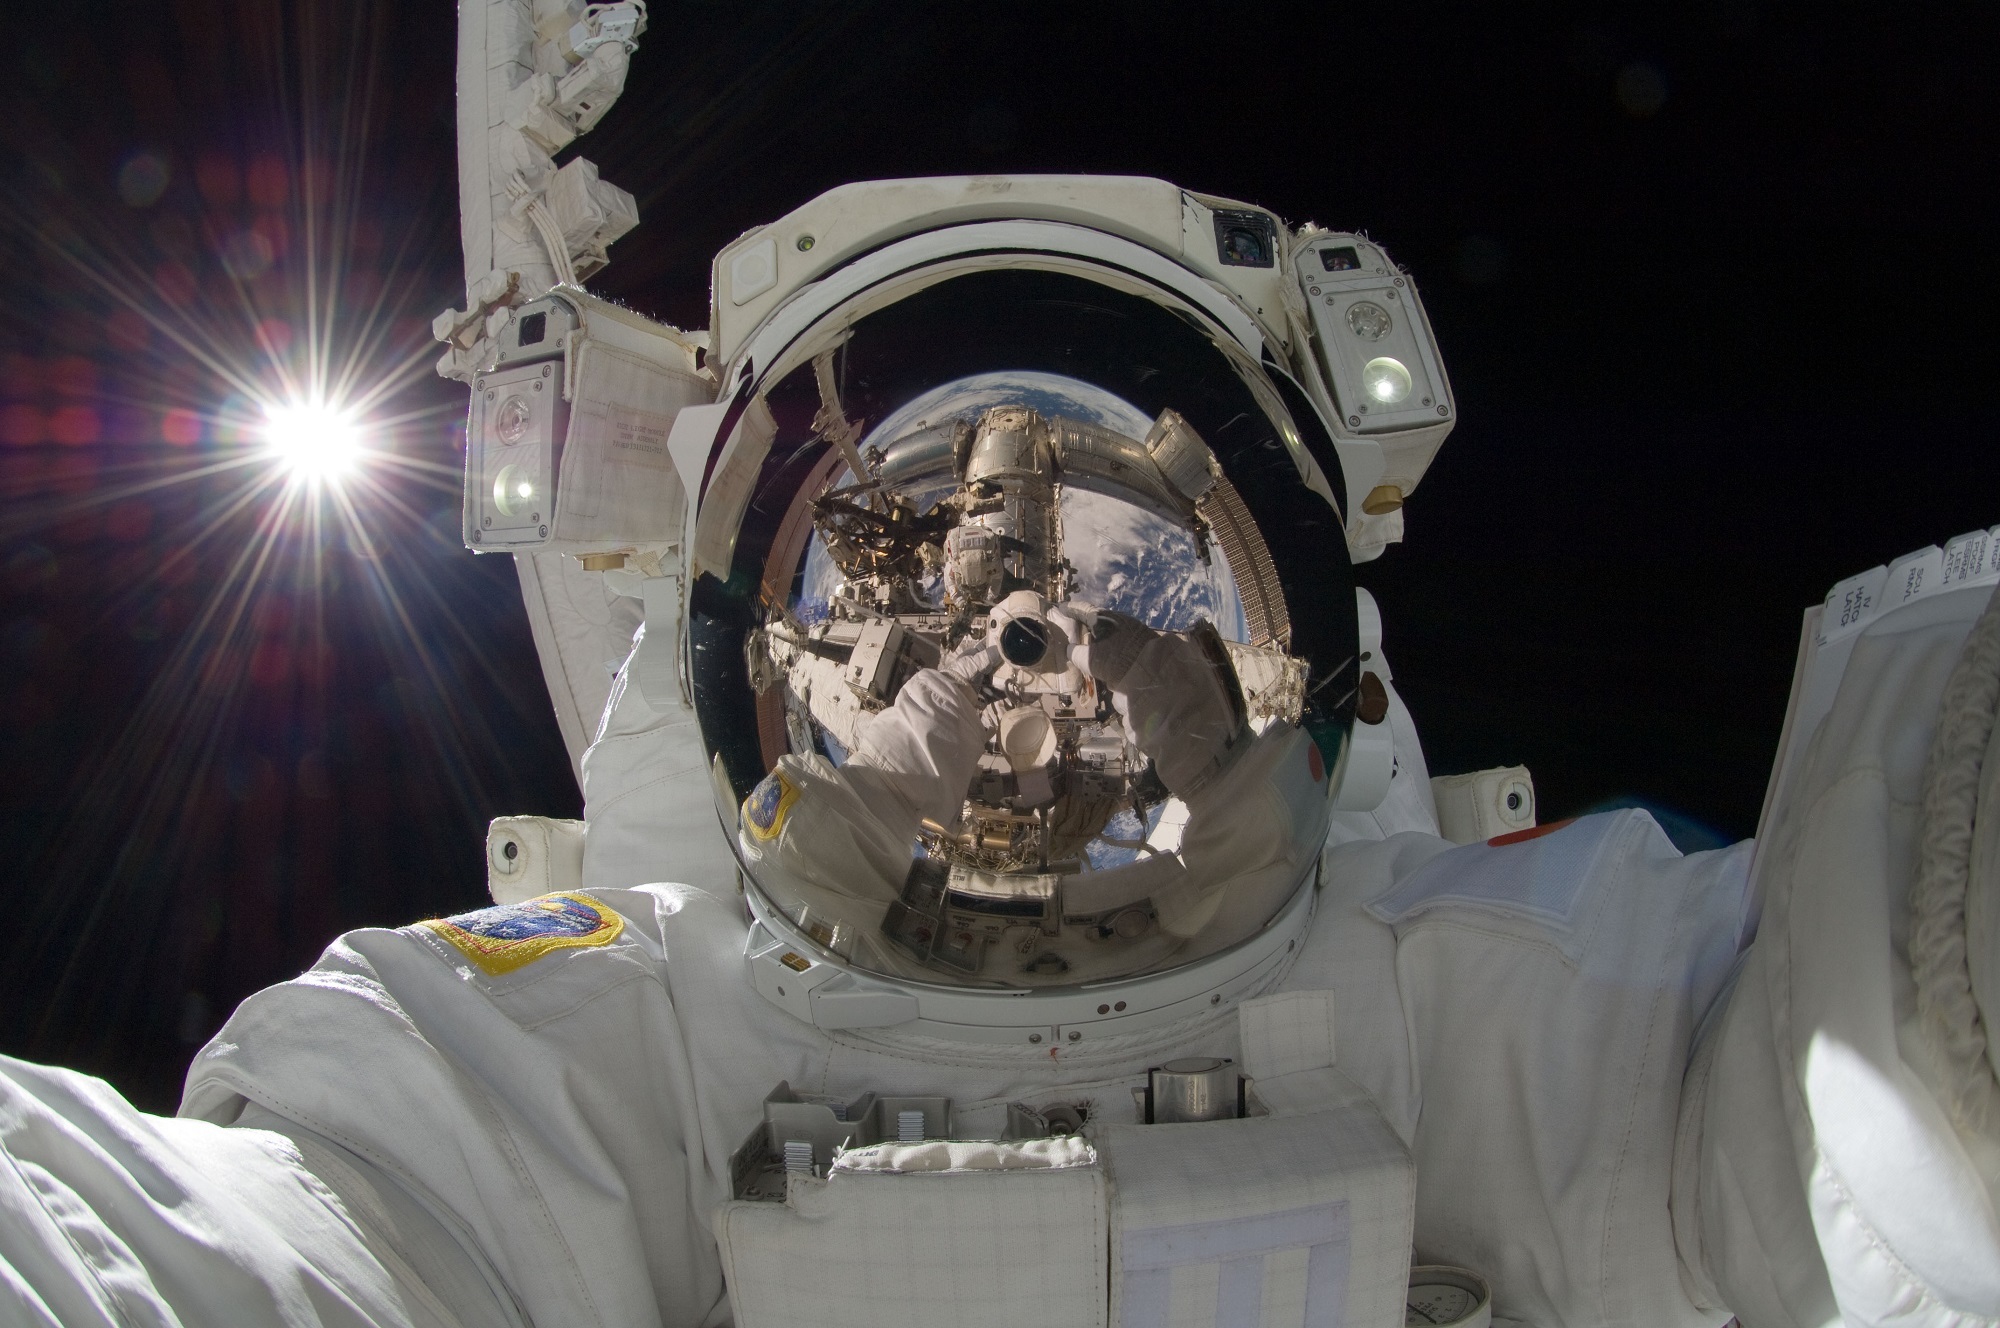
suit, cosmos, reflection, vehicle, space, floating, profession, astronaut, helmet, tools, job, maintenance, iss, pack, international space station, spacewalk, visor, tether, extravehicular activity, space station